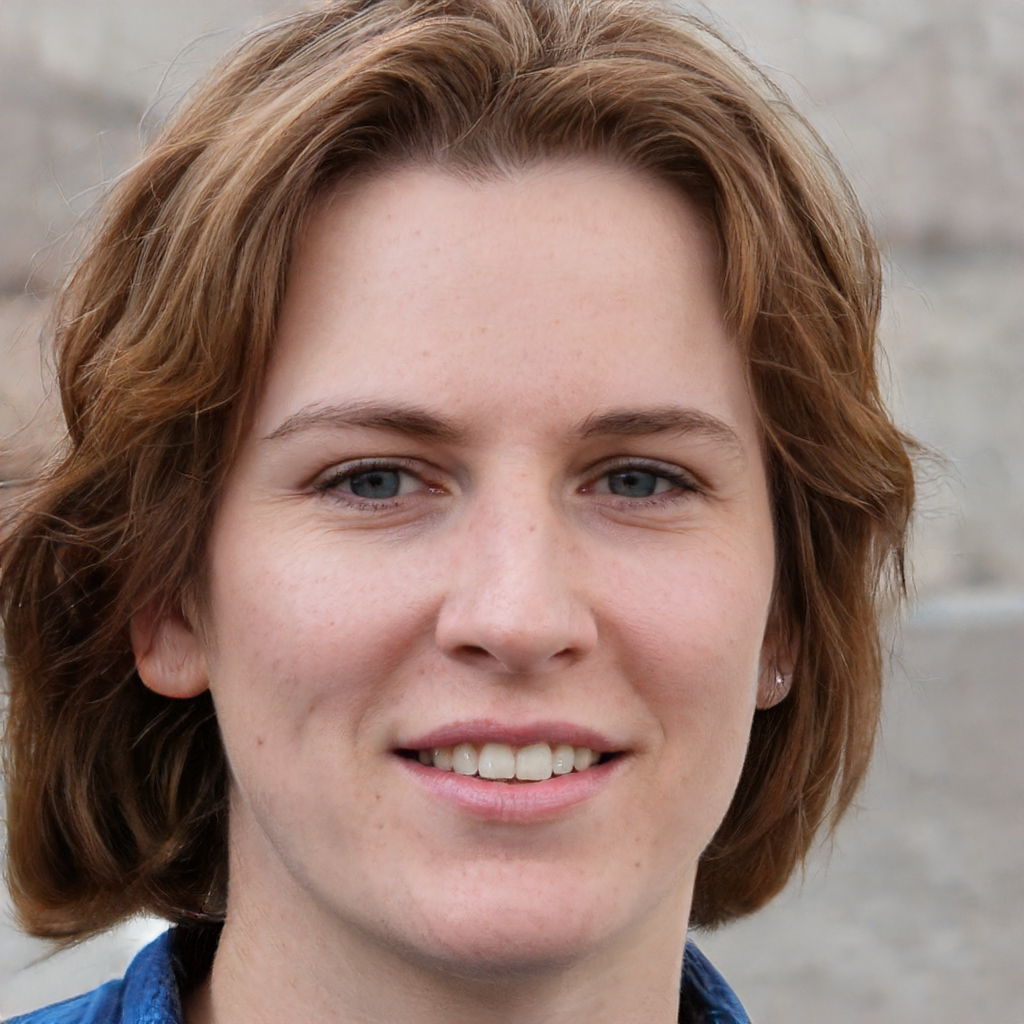
Portrait style: Real Portrait